Pushed to the Limit

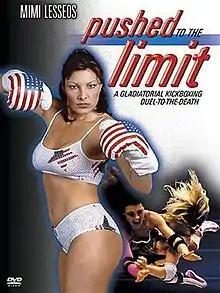
DVD Cover

Pushed to the Limit is a 1992 action pro wrestling feature film written by Mimi Lesseos and directed by Michael Mileham. Starring Mimi Lesseos and Verrel Lester Reed, the film is about a wrestling queen who finds out that a gangster is responsible for her brother's death and trains in kickboxing to avenge his death.